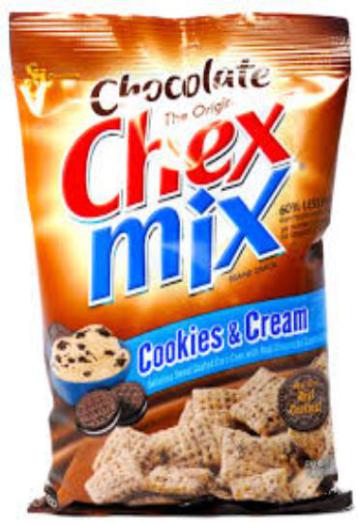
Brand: chex mix
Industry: Food